Jantzen Beach Center

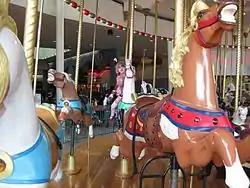
The historic C. W. Parker Four-Row Park Carousel from the former amusement park operated inside the mall from 1972 to 2012.

In 1995, MBK Northwest acquired Jantzen Beach Center for about $18 million. About two-thirds of the mall was demolished in 1995 and 1996 including the former Lamonts wing, a cinema and around 150 small stores to make room for big box development which includes The Home Depot, Barnes & Noble and Toys "R" Us. The east wing of the mall was left intact with three anchor stores and a newly created food court. These renovations cost $38 million and expanded the center to as well giving it the name of Jantzen Beach SuperCenter.